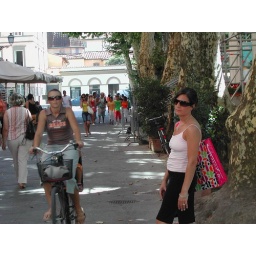
the bag i am holding is from the gorgeous shoes that i bought in italy..the only pair!